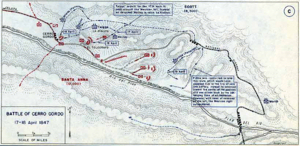
La bataille de Cerro Gordo se déroule le 18 avril 1847 durant la guerre américano-mexicaine, à Cerro Gordo dans l'État de Veracruz au Mexique. Elle oppose l'armée américaine, forte de 8 500 hommes, commandée par le général Winfield Scott à l'armée mexicaine, forte de 12 000 hommes, commandée par le général Antonio López de Santa Anna. Elle se conclut par une lourde défaite de Santa Anna et de ses troupes.